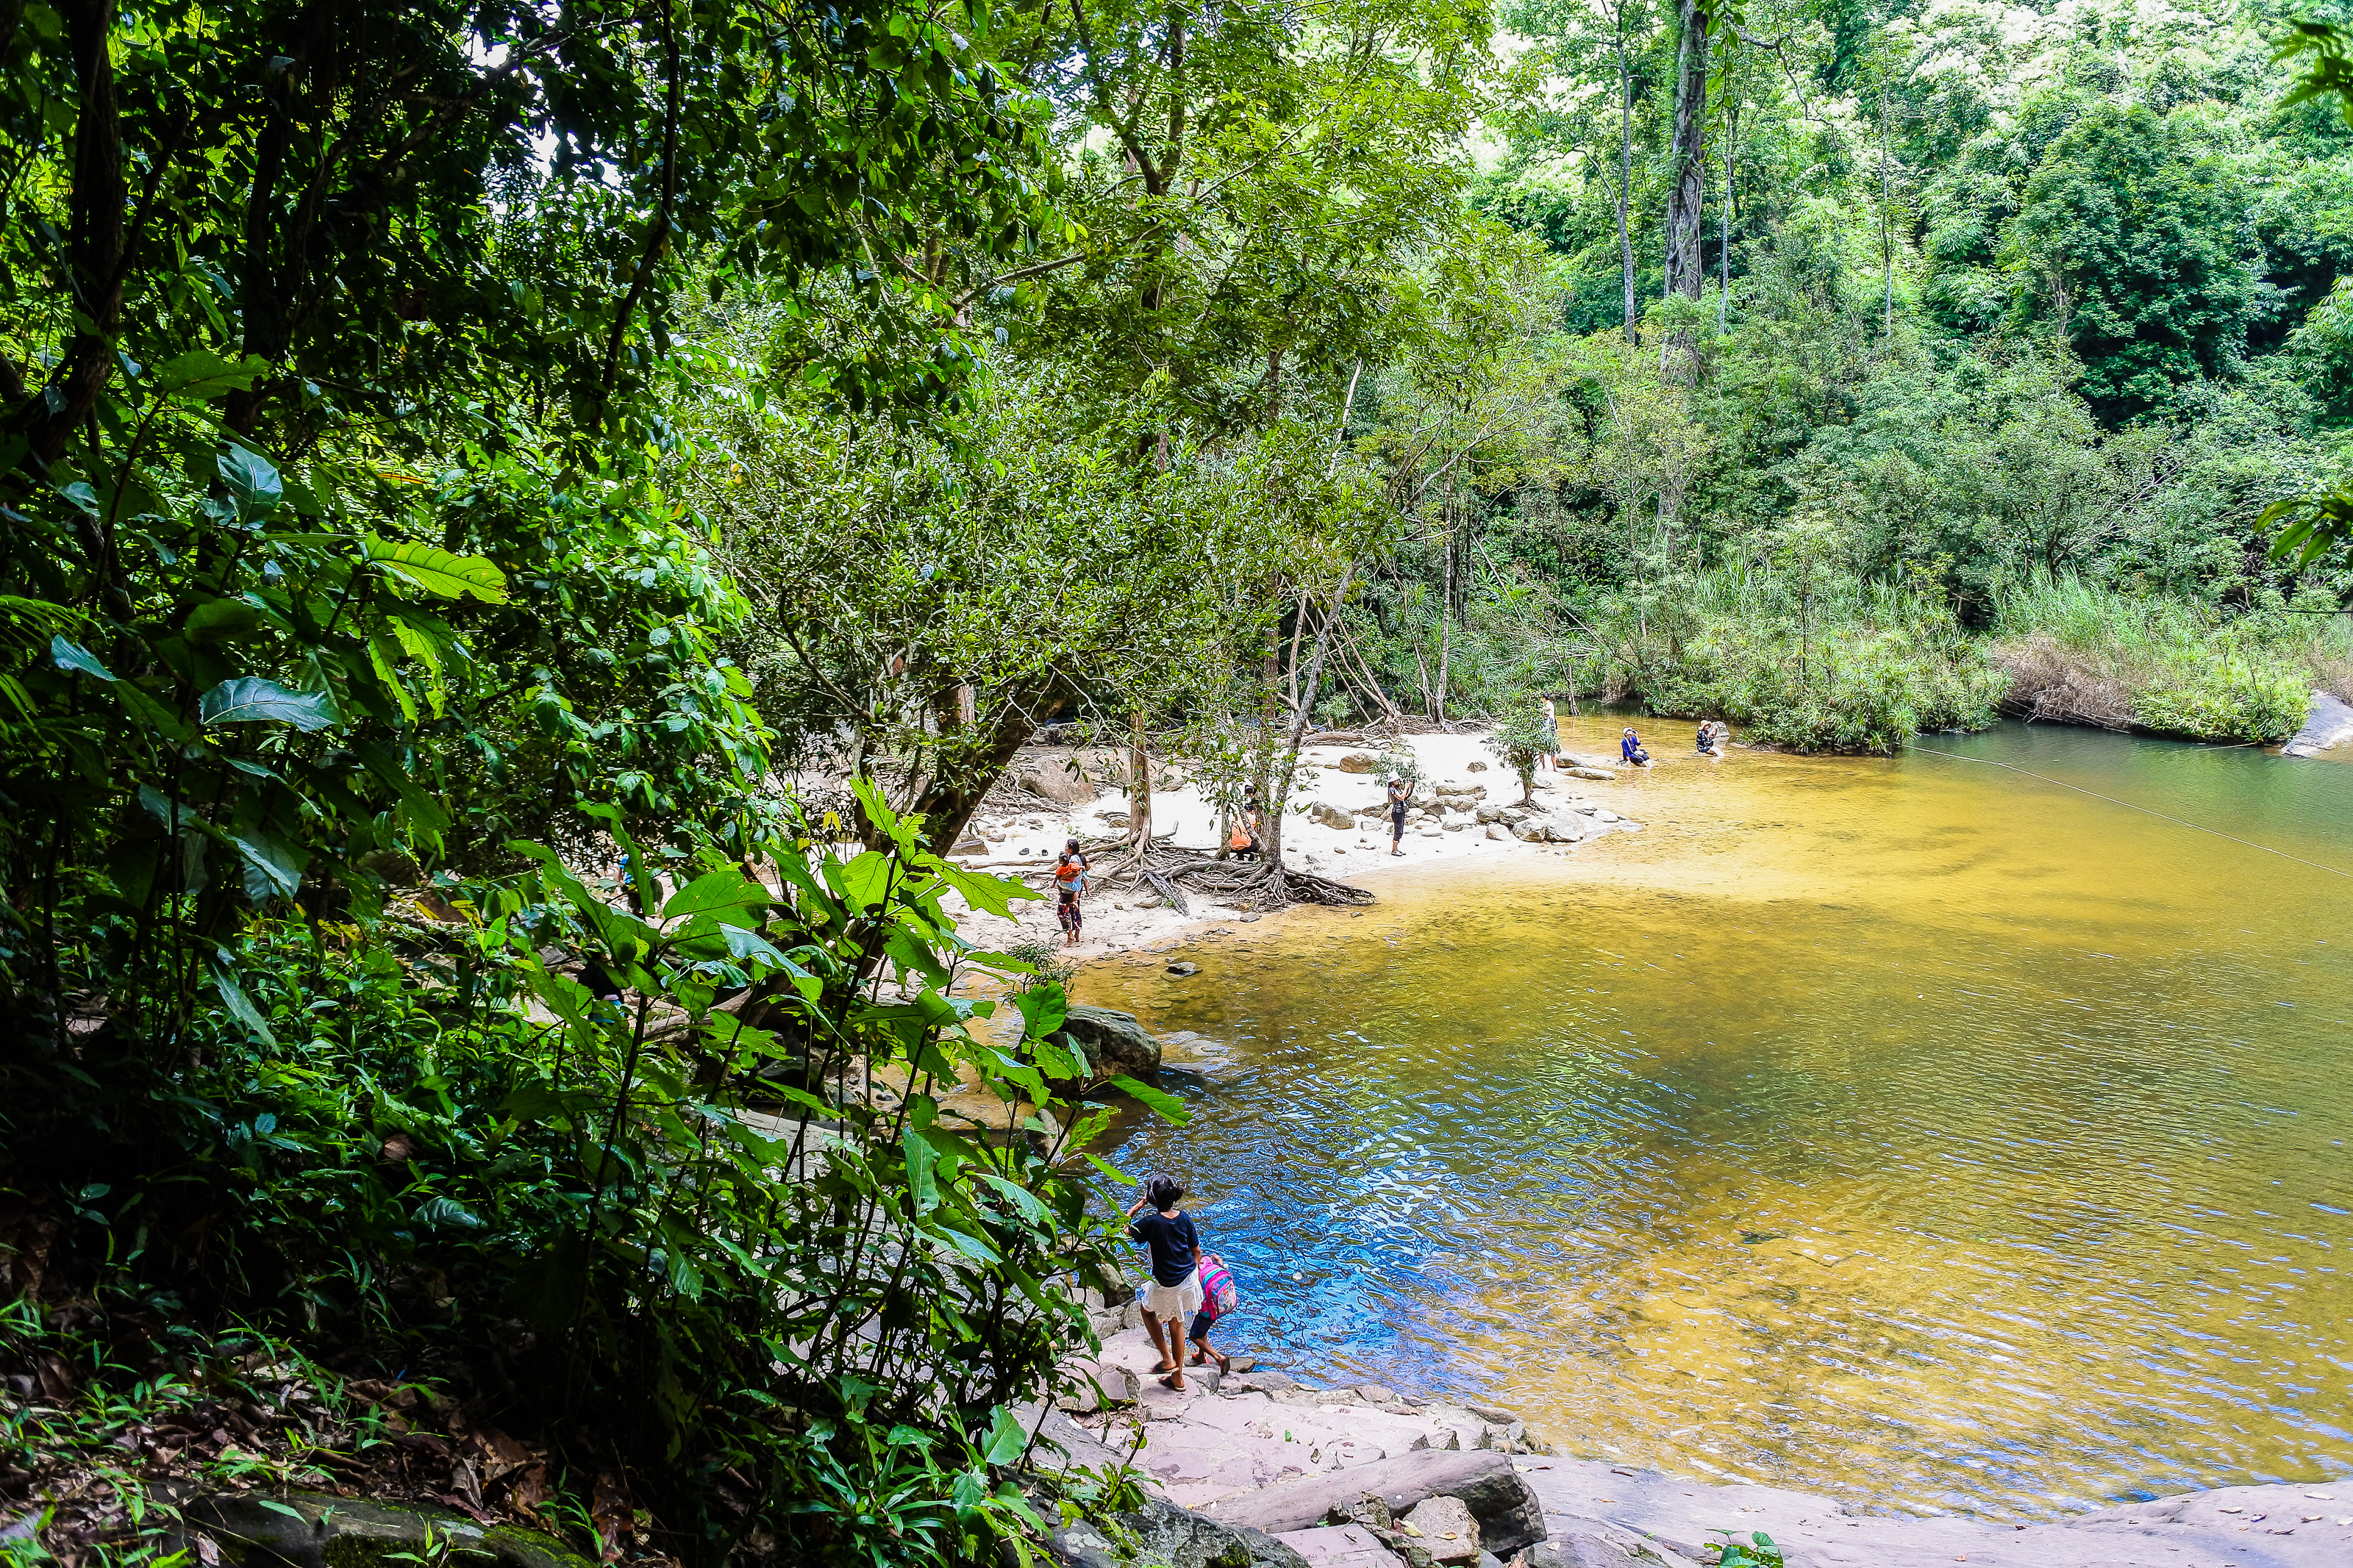
beauty, freshness, inside, scenic, amazing, beautiful, mountain, view, russia, white, bak teo, thailand, landmark, cave, natural, tree, thai, water, highest, light, background, wilderness, jungle, forest, tourism, holiday, summer, rock, fall, waterfall, national, highest waterfall, park, phu chong, green, nature, huai luang, relax, wet, leaf, stone, outdoor, tropical, foliage, khao, river, fresh, travel, wild, landscape, body of water, natural landscape, water resources, nature reserve, vegetation, riparian zone, watercourse, natural environment, riparian forest, bank, biome, stream, pond, botany, creek, ecoregion, rainforest, state park, national park, leisure, valdivian temperate rain forest, plant, fluvial landforms of streams, rural area, wetland, old growth forest, vacation, plant community, floodplain, spring, tributary, lake, temperate broadleaf and mixed forest, stream bed